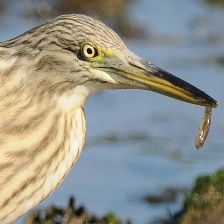
Species: SQUACCO HERON
Scientific name: ARDEOLA RALLOIDES
ImageNet parent category: little_blue_heron